Jerry Mathers

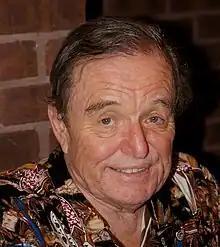
Mathers in 2021

After college, Mathers worked as a commercial loan officer at a bank. He then used well-invested savings from his acting career, in which he earned a starting weekly salary of $500, to begin a career in real estate development.